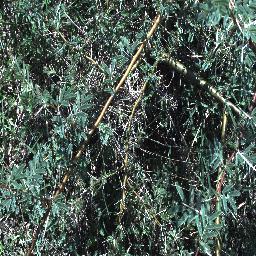
Label: prickly_acacia